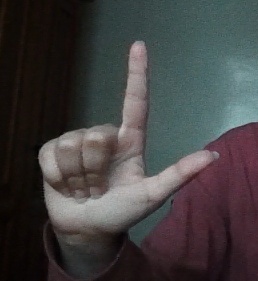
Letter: laam